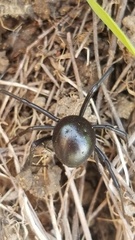
Species: Lactrodectus_hesperus